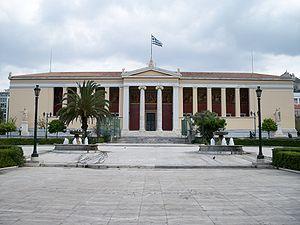
Le Propylée de l'Université d'Athènes.